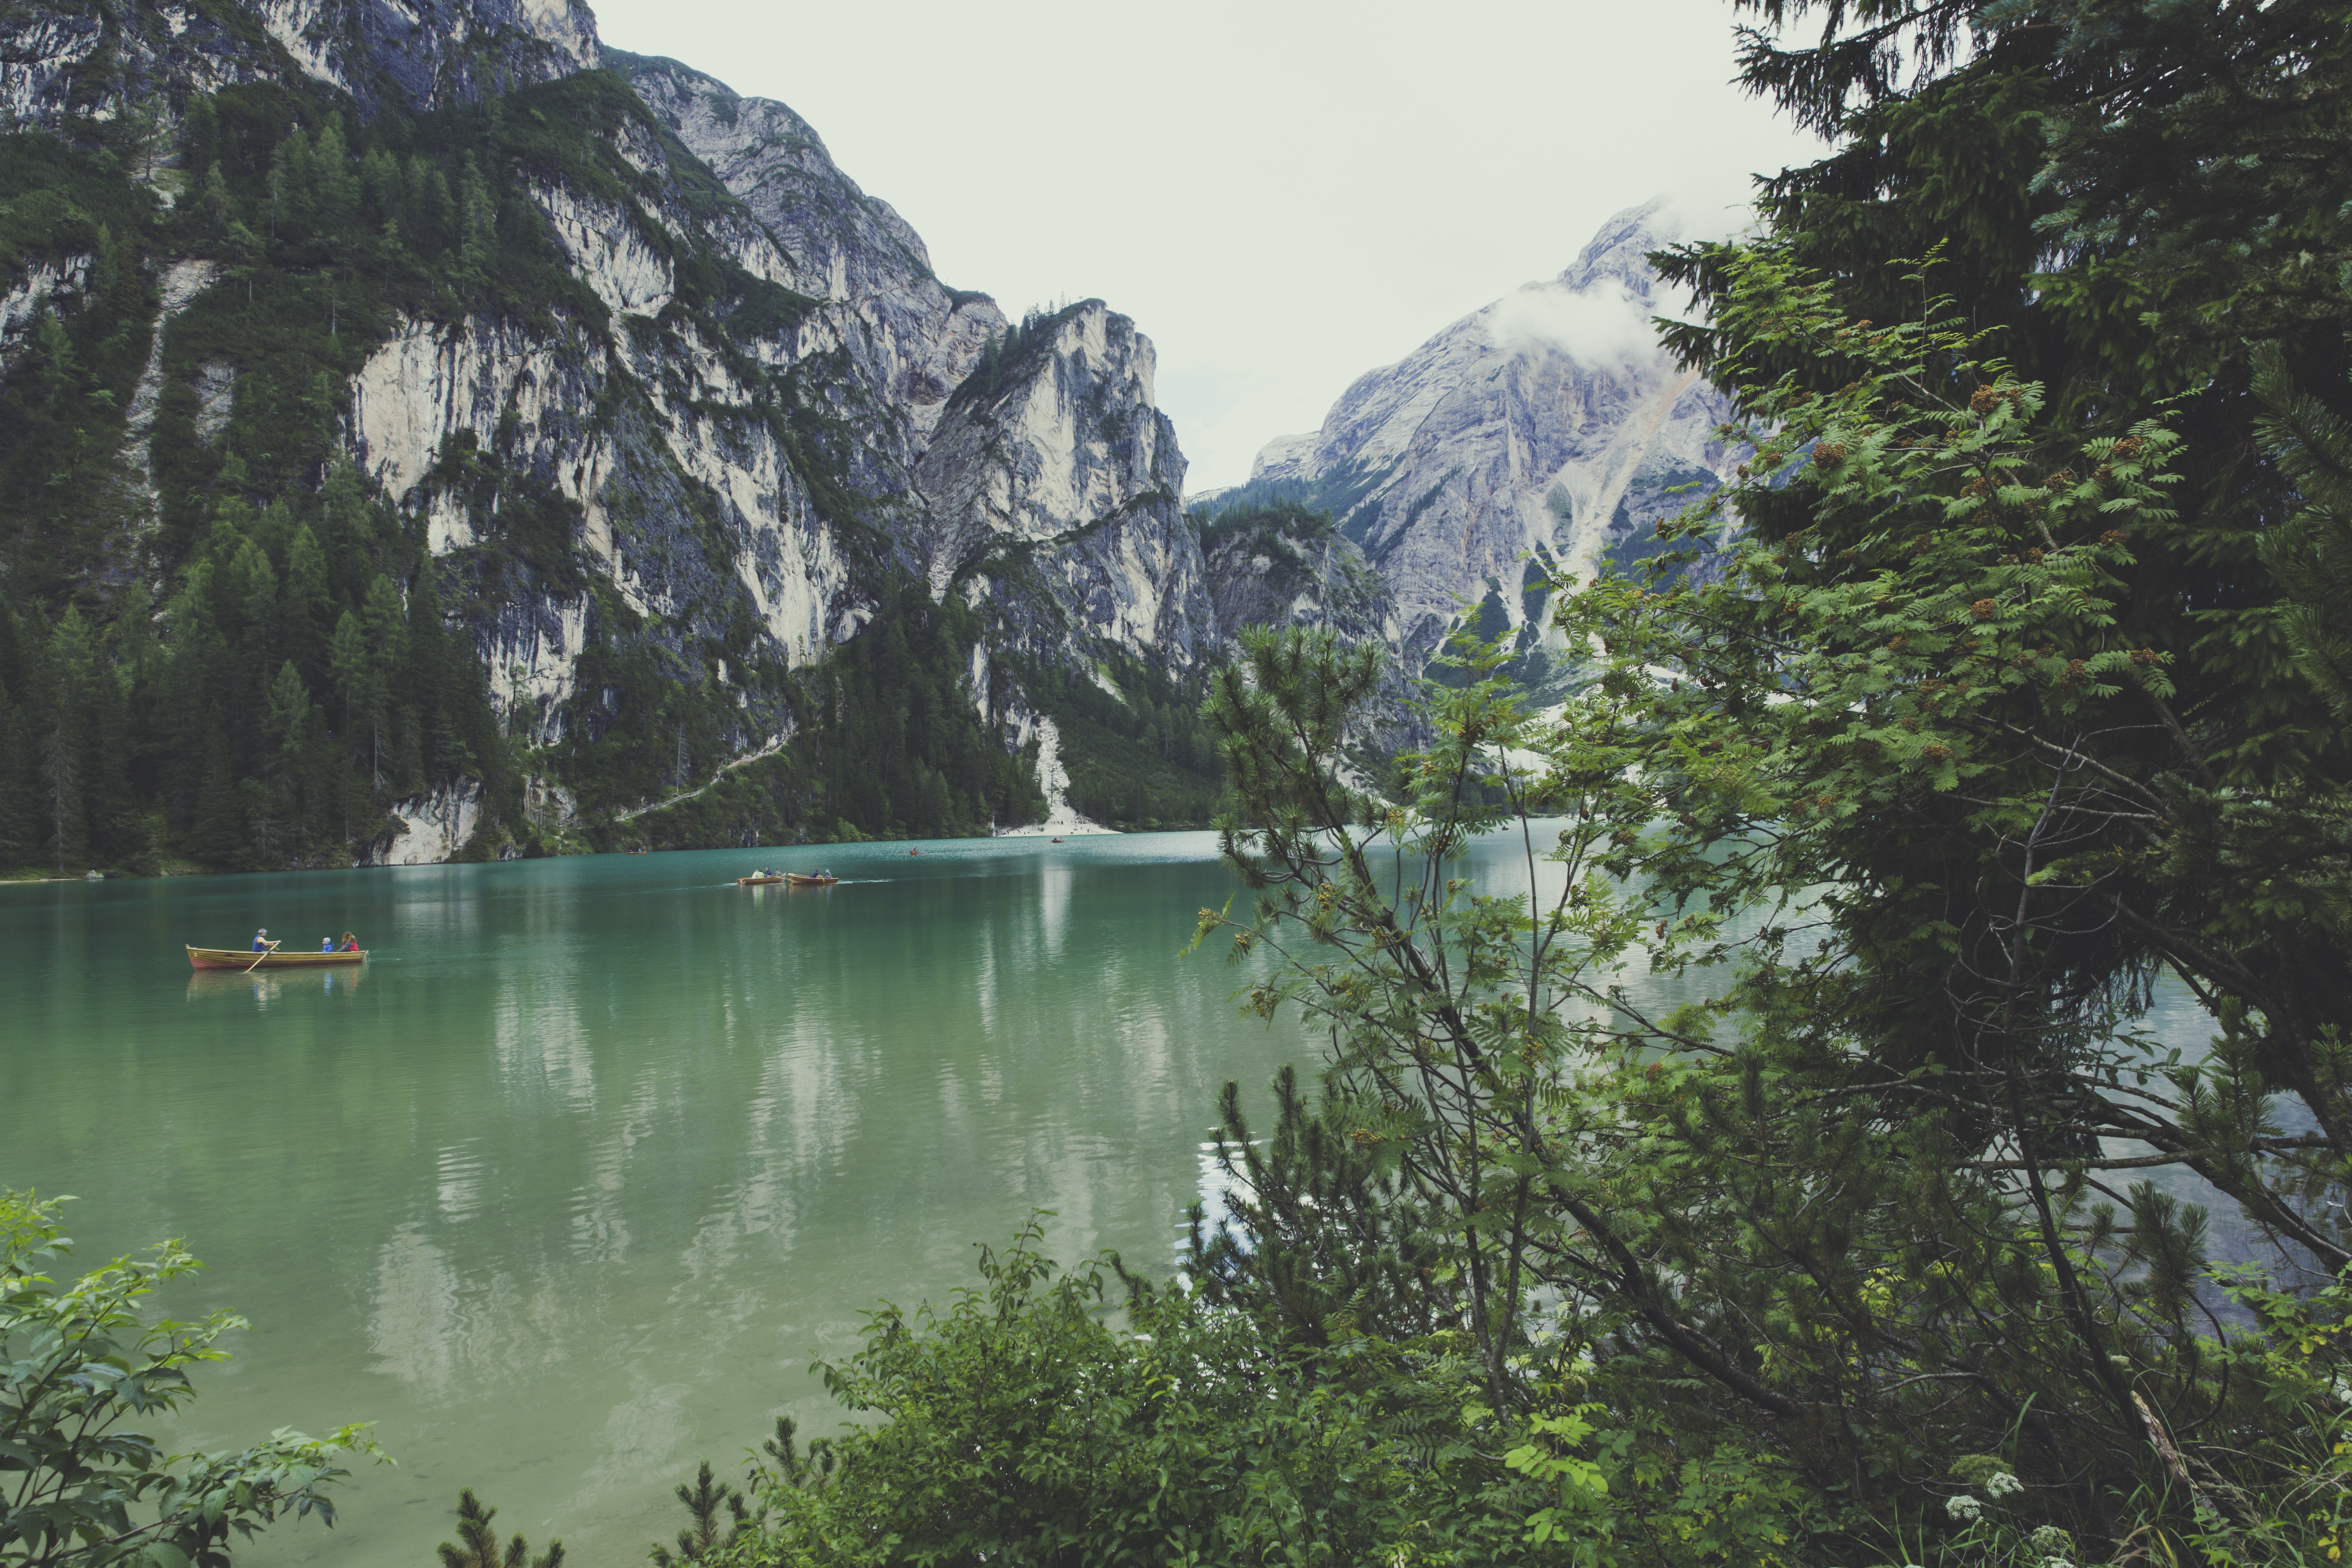
landscape, nature, forest, rock, wilderness, mountain, hiking, lake, view, valley, mountain range, holiday, italy, alpine, fjord, tourism, leisure, national park, mountaineering, trees, places of interest, fields, mountains, plateau, viewpoint, destination, more, dolomites, distant view, foresight, south tyrol, north italy, nature park, mountainous landforms